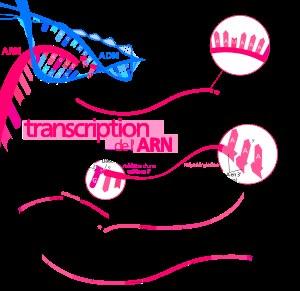
La biosynthèse des protéines est l'ensemble des processus biochimiques permettant aux cellules de produire leurs protéines à partir de leurs gènes afin de compenser les pertes en protéines par sécrétion ou par dégradation. Elle recouvre les étapes de transcription de l'ADN en ARN messager, d'aminoacylation des ARN de transfert, de traduction de l'ARN messager en chaînes polypeptidiques, de modifications post-traductionnelles de ces dernières, et enfin de repliement des protéines ainsi produites. Elle est étroitement régulée à de multiples niveaux, principalement lors de la transcription et lors de la traduction.
L'acide désoxyribonucléique ou ADN est une macromolécule biologique présente dans toutes les cellules ainsi que chez de nombreux virus. L'ADN contient toute l'information génétique, appelée génome, permettant le développement, le fonctionnement et la reproduction des êtres vivants. C'est un acide nucléique, au même titre que l'acide ribonucléique. Les acides nucléiques sont, avec les peptides et les glucides, l'une des trois grandes familles de biopolymères essentiels à toutes les formes de vie connues.
En biologie moléculaire, la transcription est la première étape de l'expression génique basée sur l'ADN, au cours de laquelle un segment particulier d'ADN est « copié » en ARN par une enzyme appelée ARN polymérase. Chez les eucaryotes, la transcription se déroule dans le noyau des cellules.